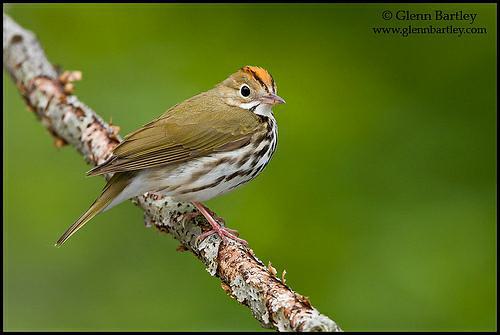
A photo of a ovenbird